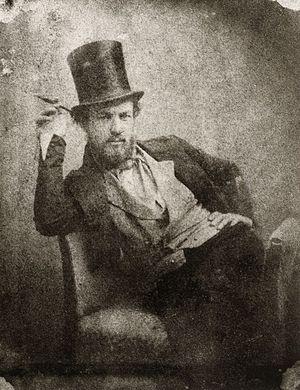
Joseph Albert est un photographe et inventeur allemand. Photographe officiel de la cour royale de Bavière, il a amélioré la callotypie et inventé la phototypie en couleurs.